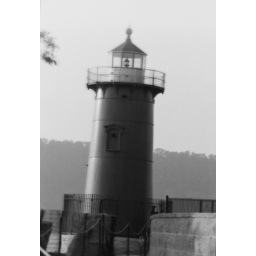
Light house under the GW bridge